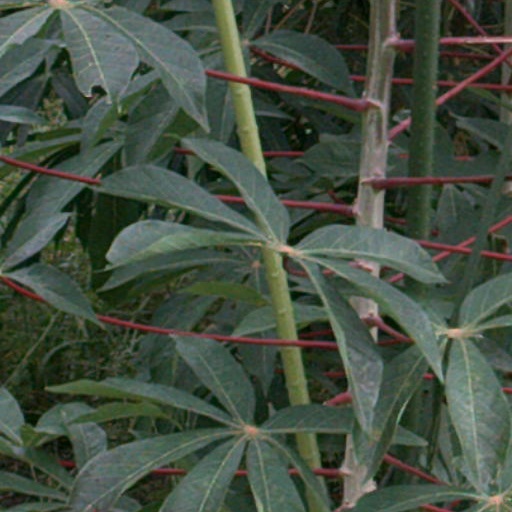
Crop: cassava